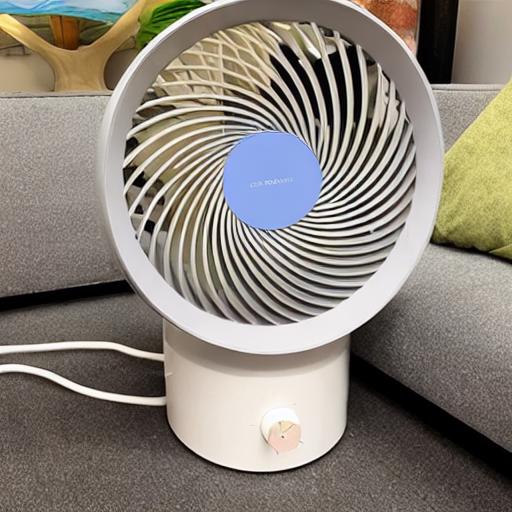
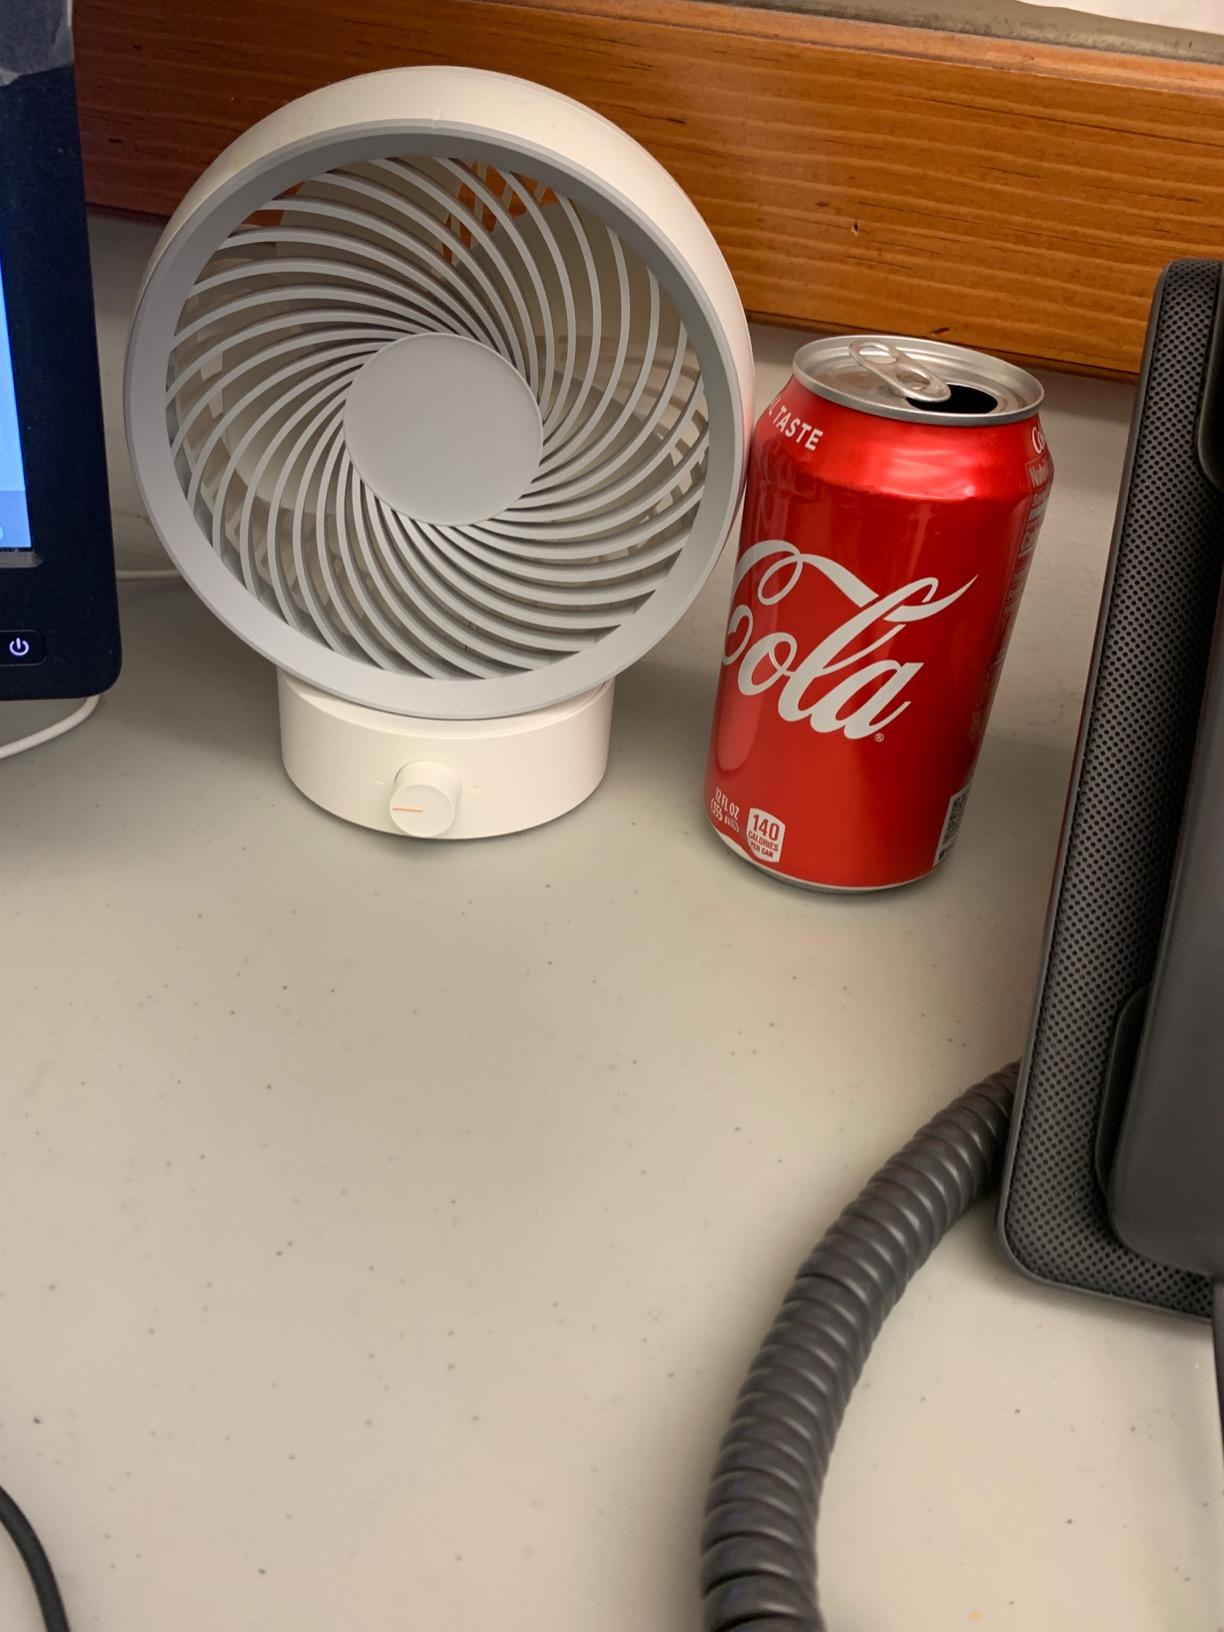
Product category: fan
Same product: no